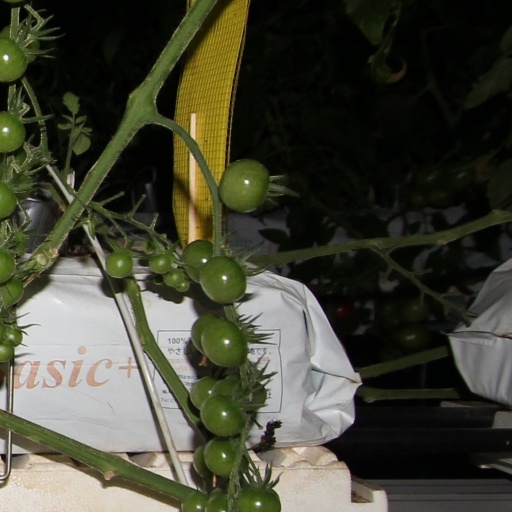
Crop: tomato